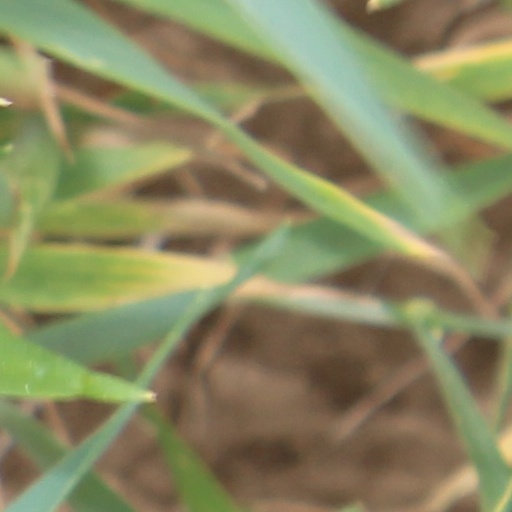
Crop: wheat